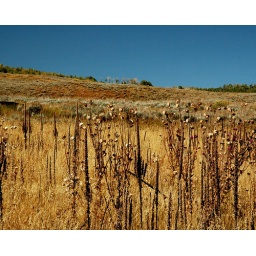
More golden weeds against the blue sky.